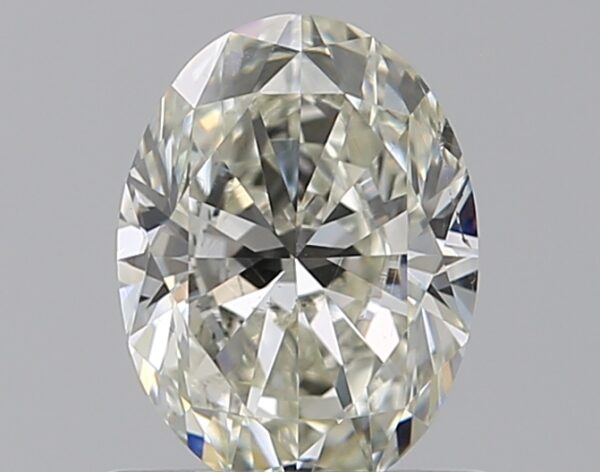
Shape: oval
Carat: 0.71
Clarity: SI1
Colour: J
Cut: EX
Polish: EX
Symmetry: VG
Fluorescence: F
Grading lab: GIA
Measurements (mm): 6.72 x 5.01 x 3.09